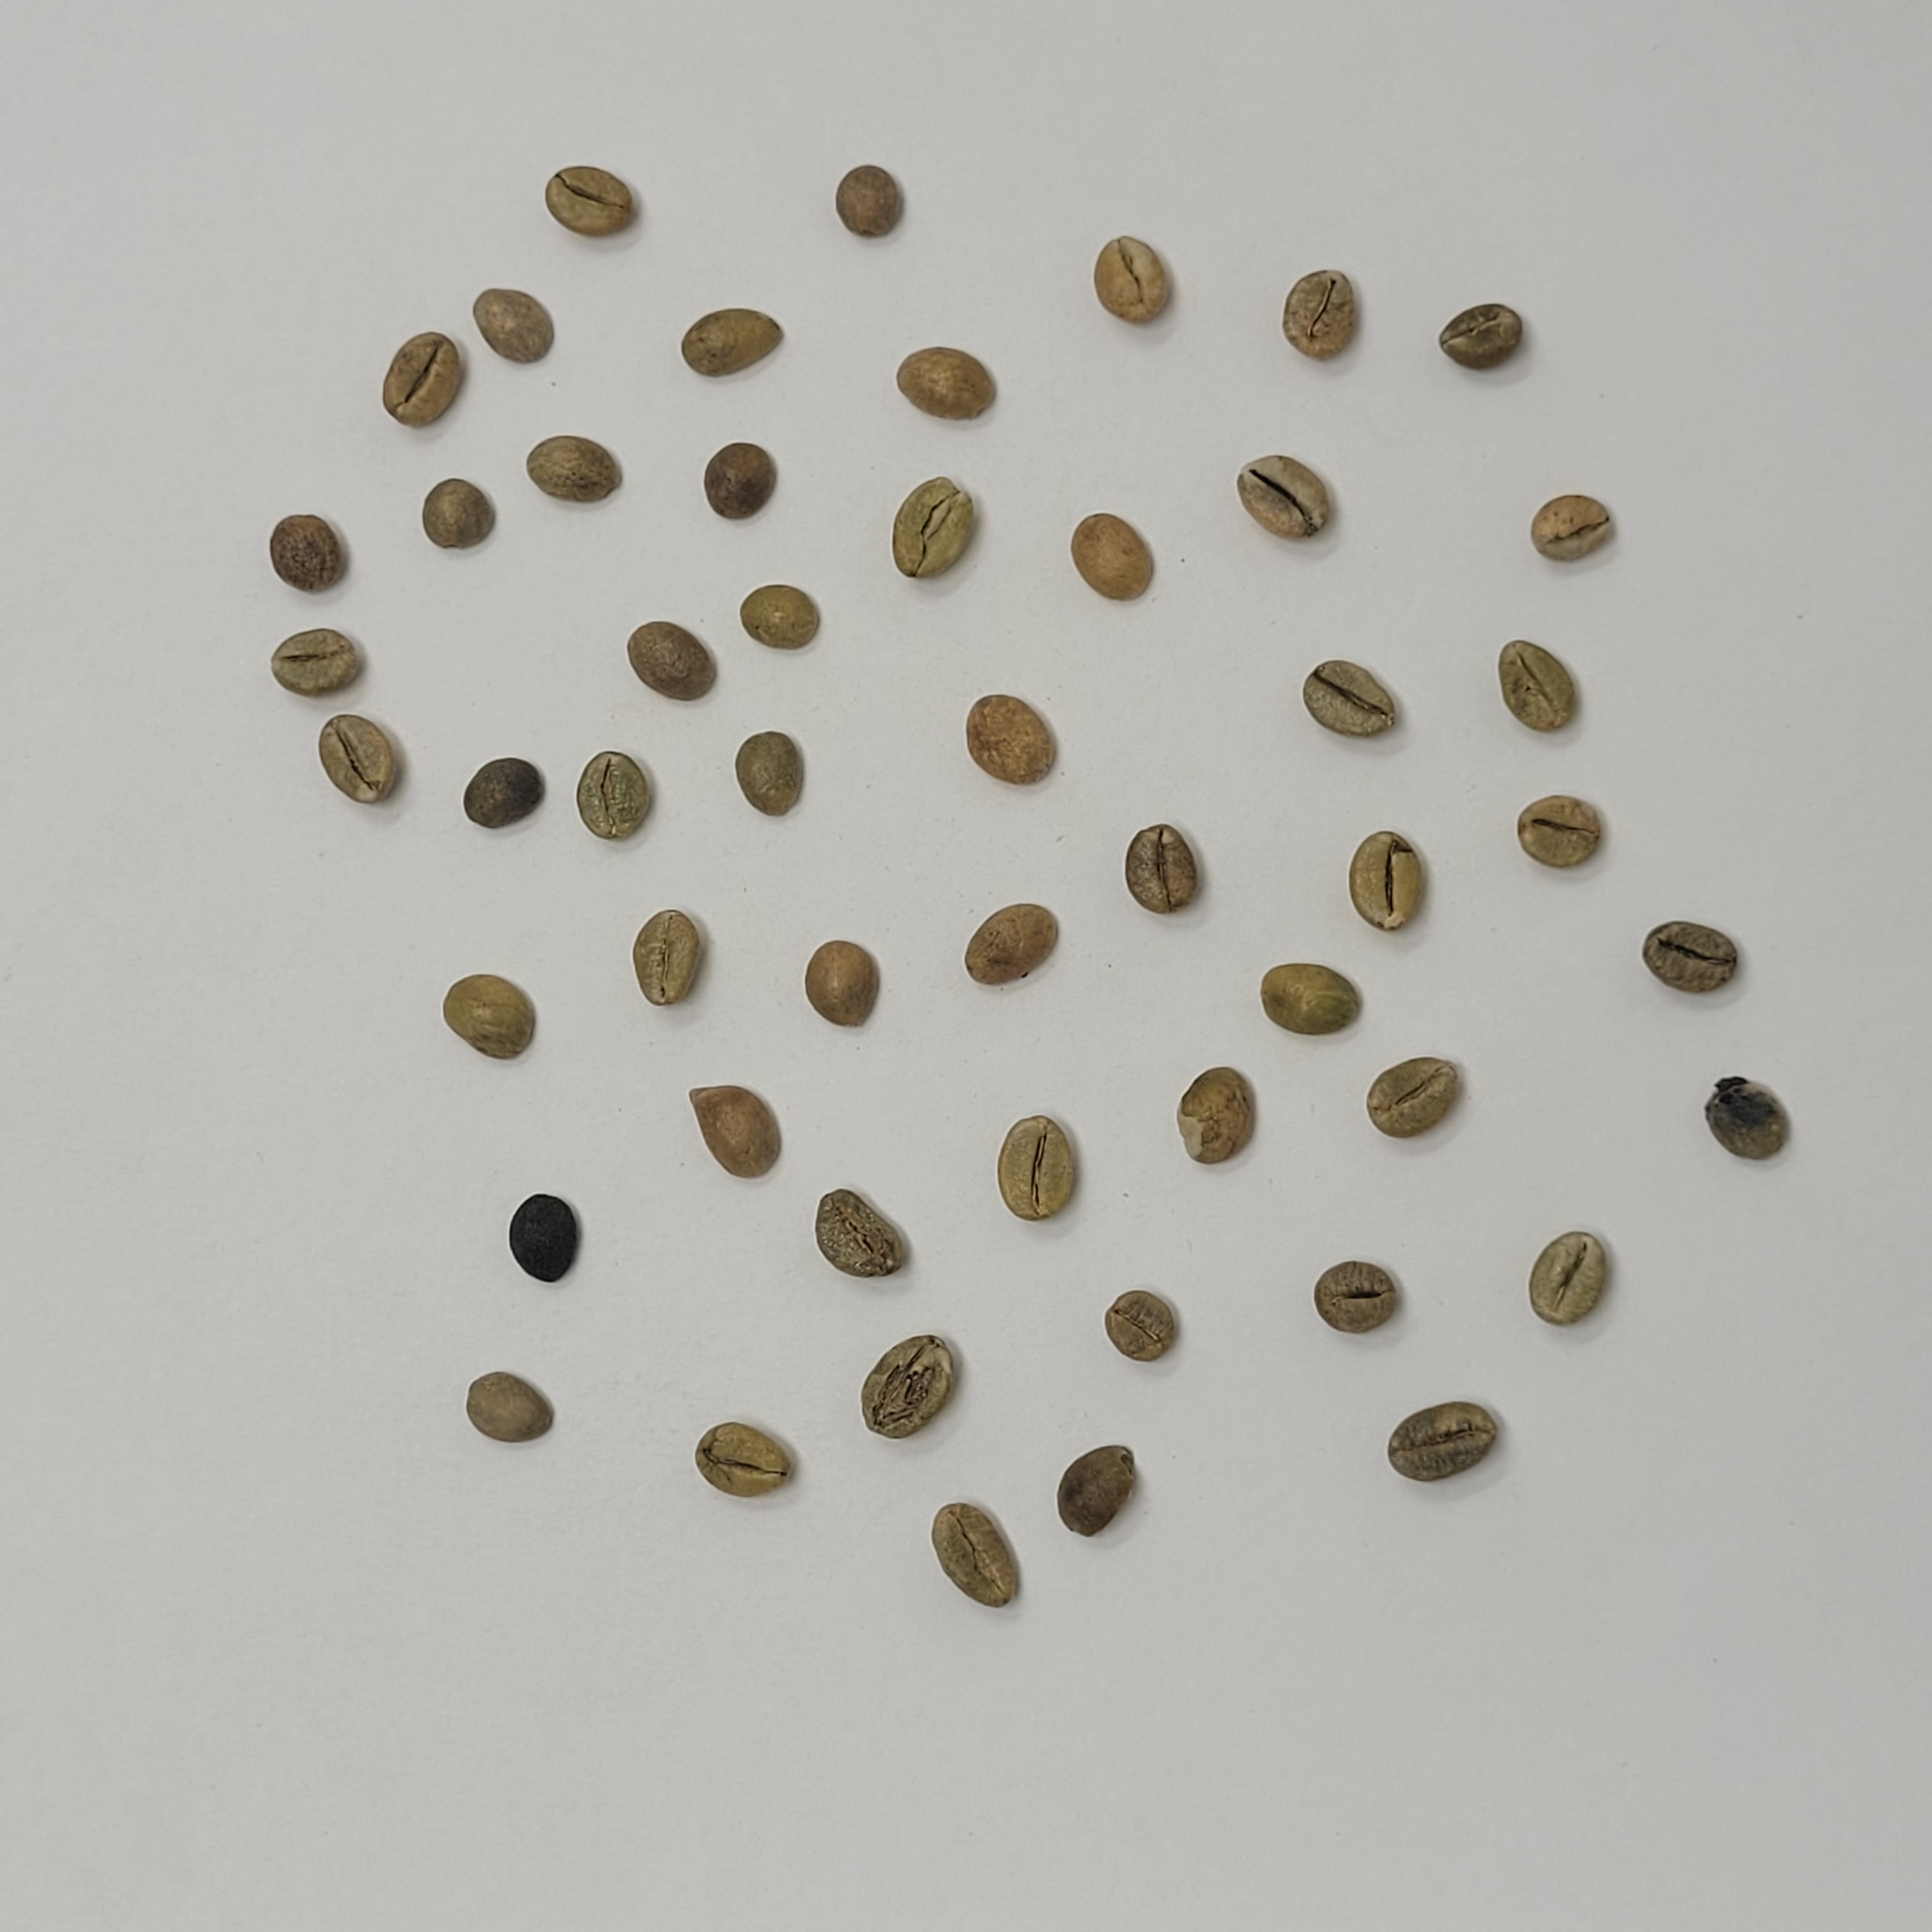
Coffee bean quality grade: C